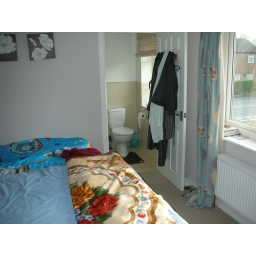
master bedroom with jensons bed next to our, bedroom above garage &amp;amp; hallway